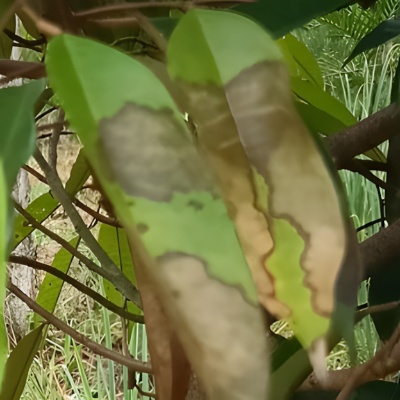
Label: Leaf_Rhizoctonia